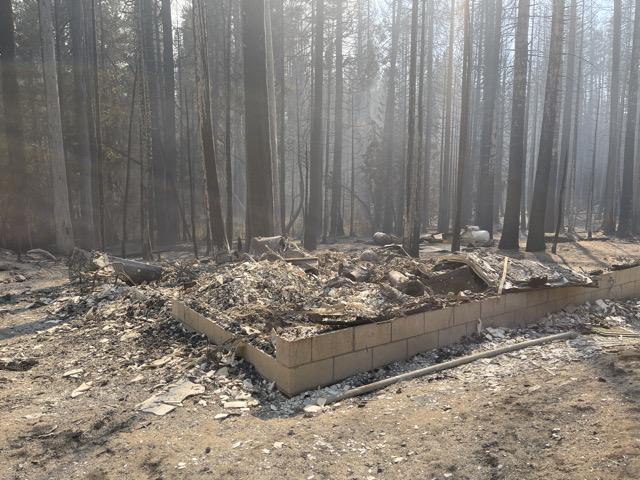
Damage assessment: destroyed